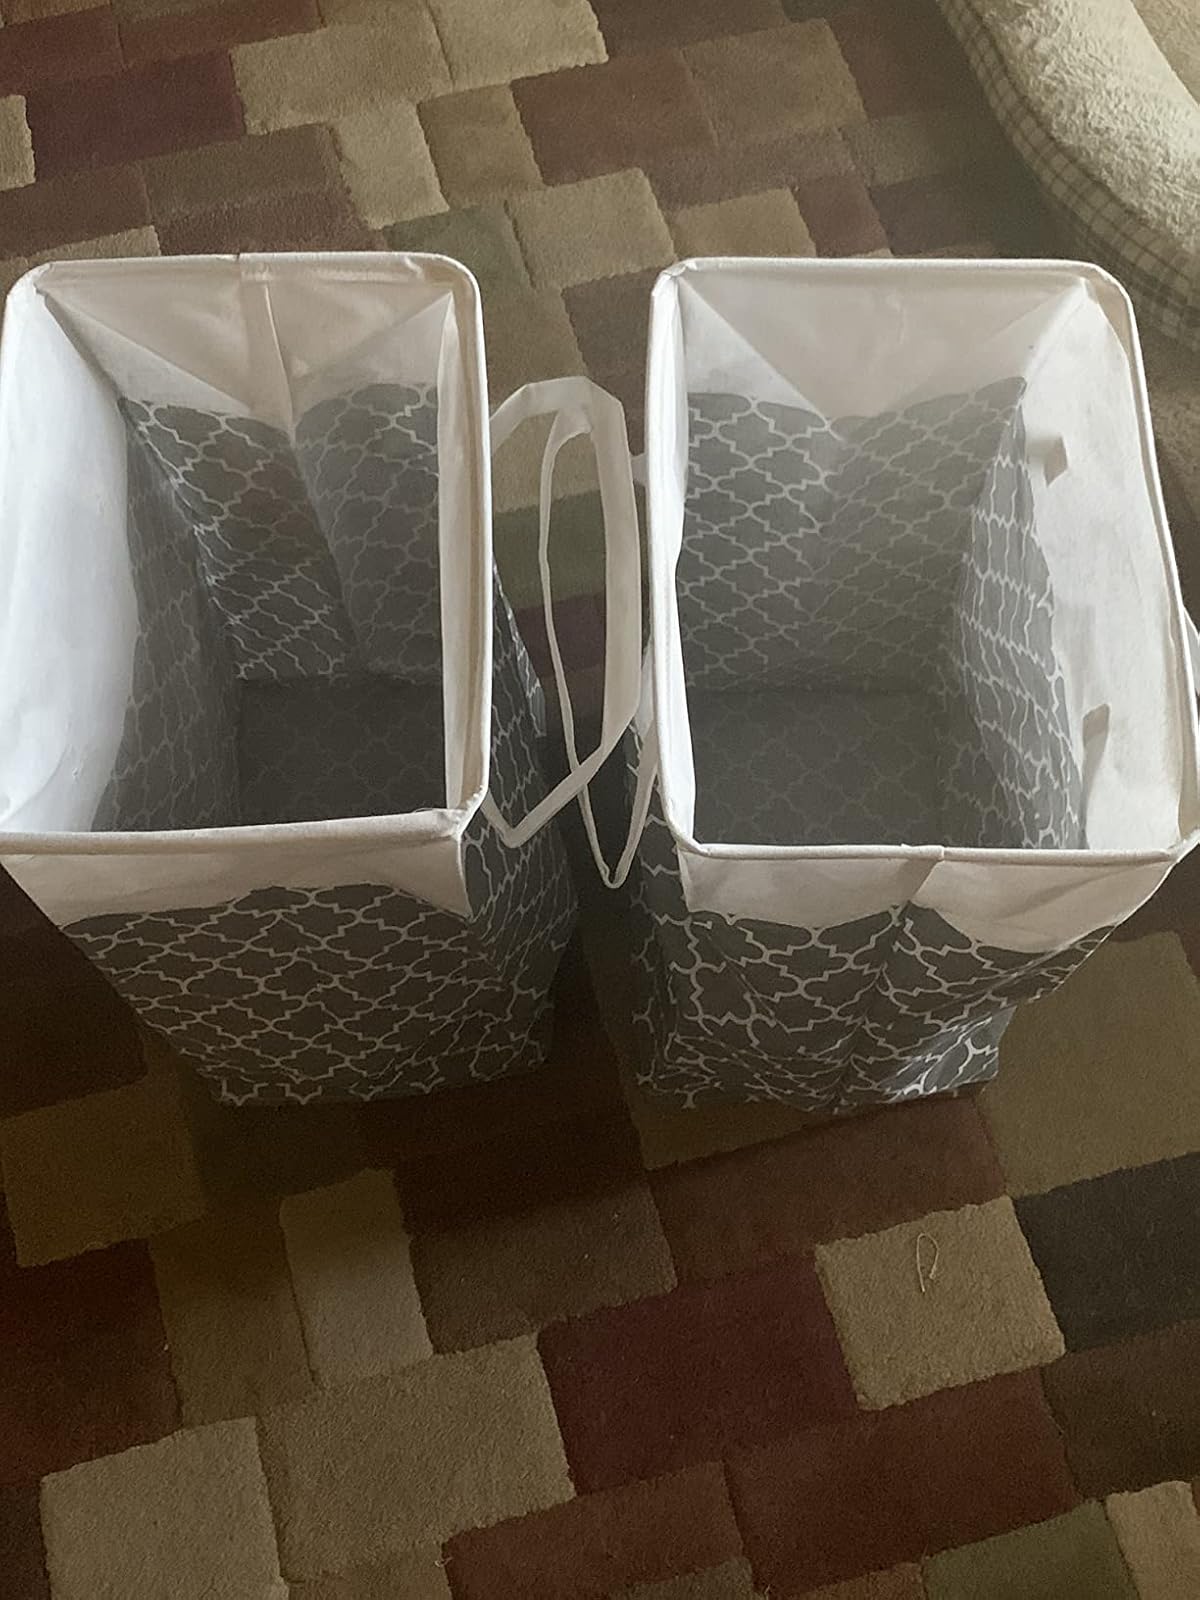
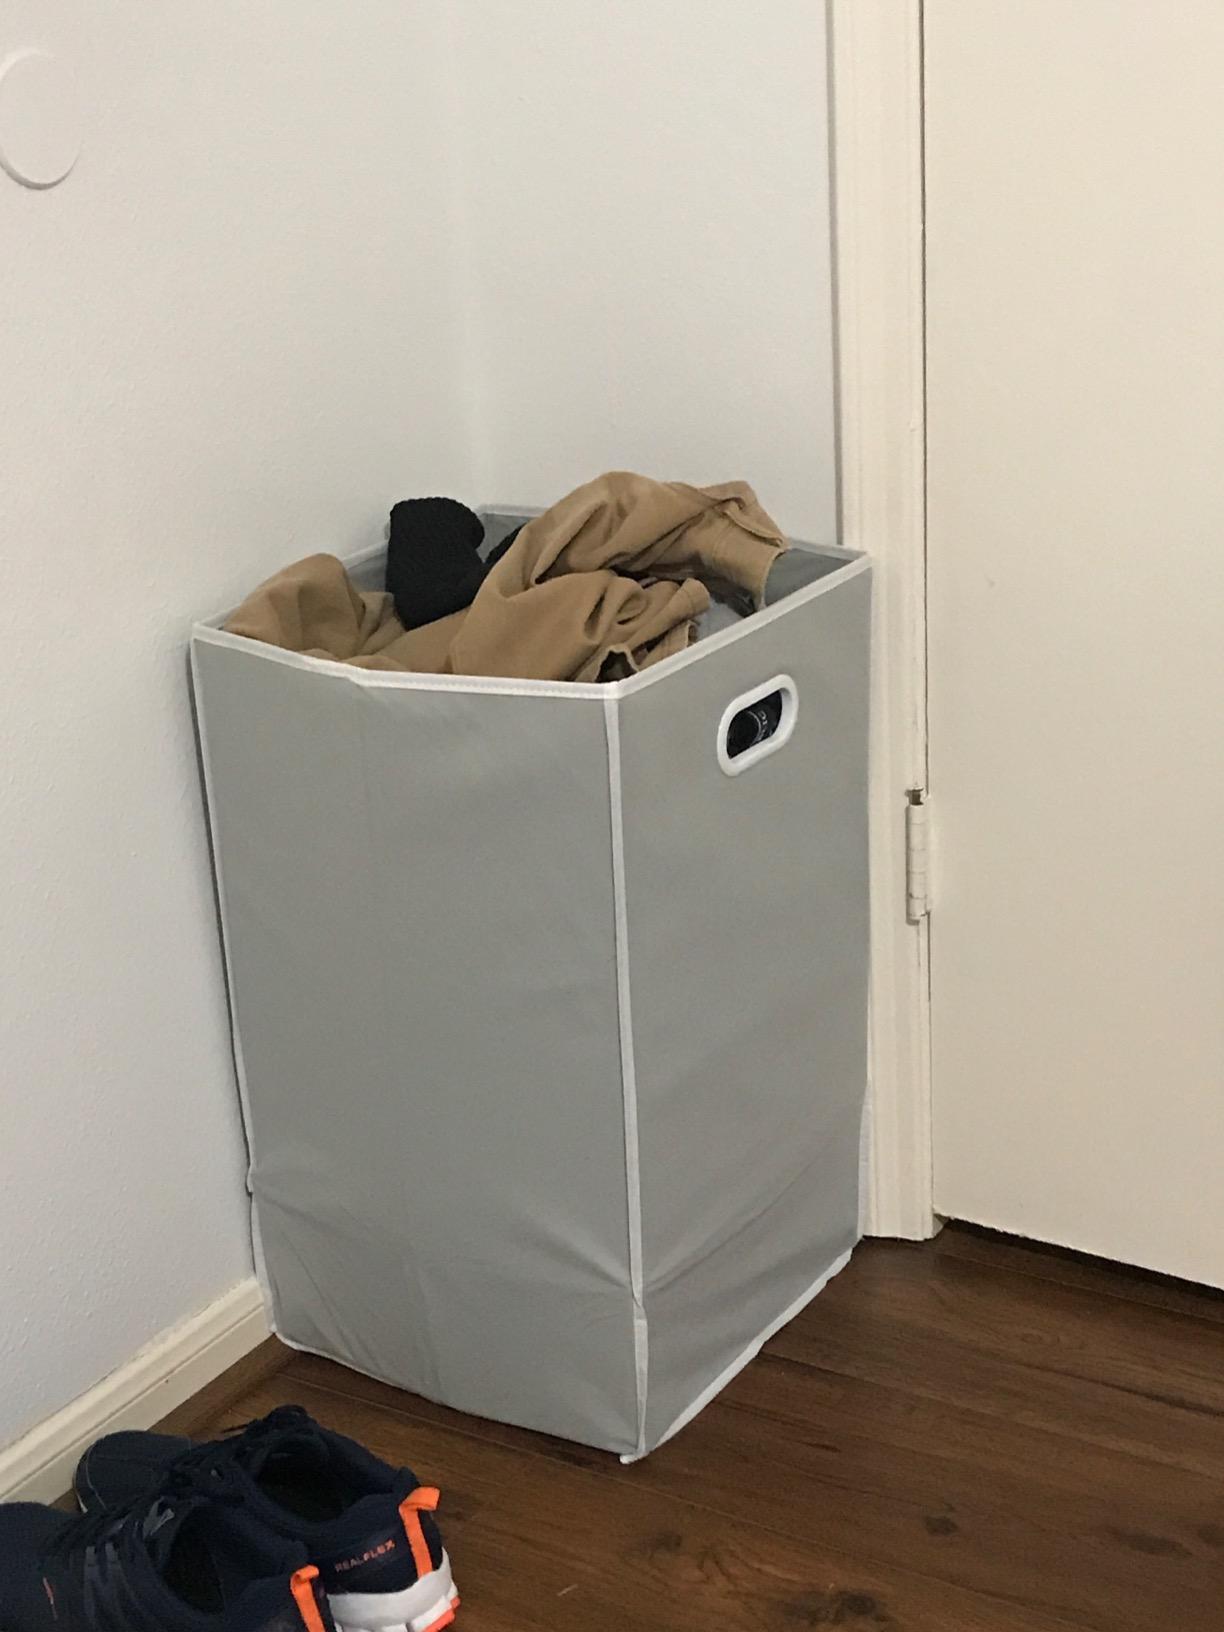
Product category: items_hamper
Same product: no